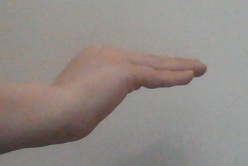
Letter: haa